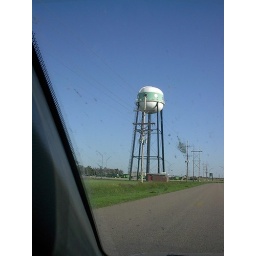
UFO water tower in Ogallala, NE